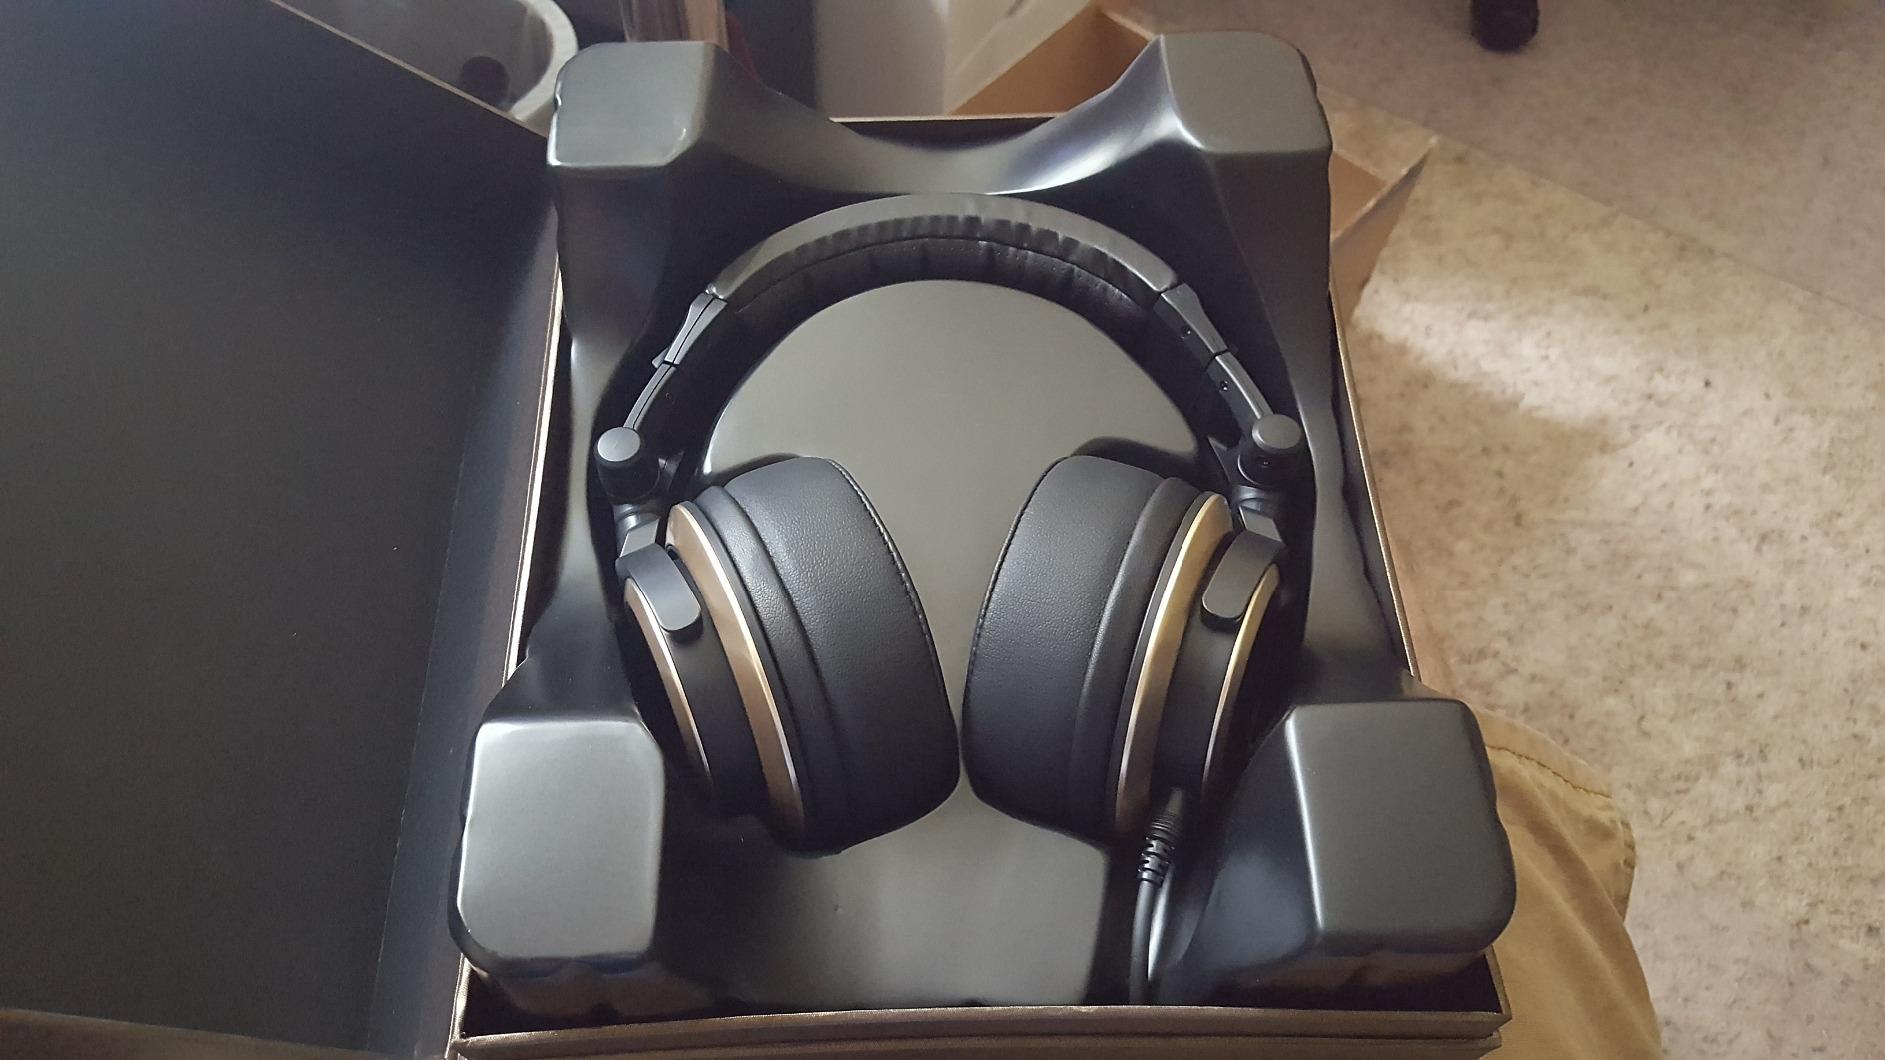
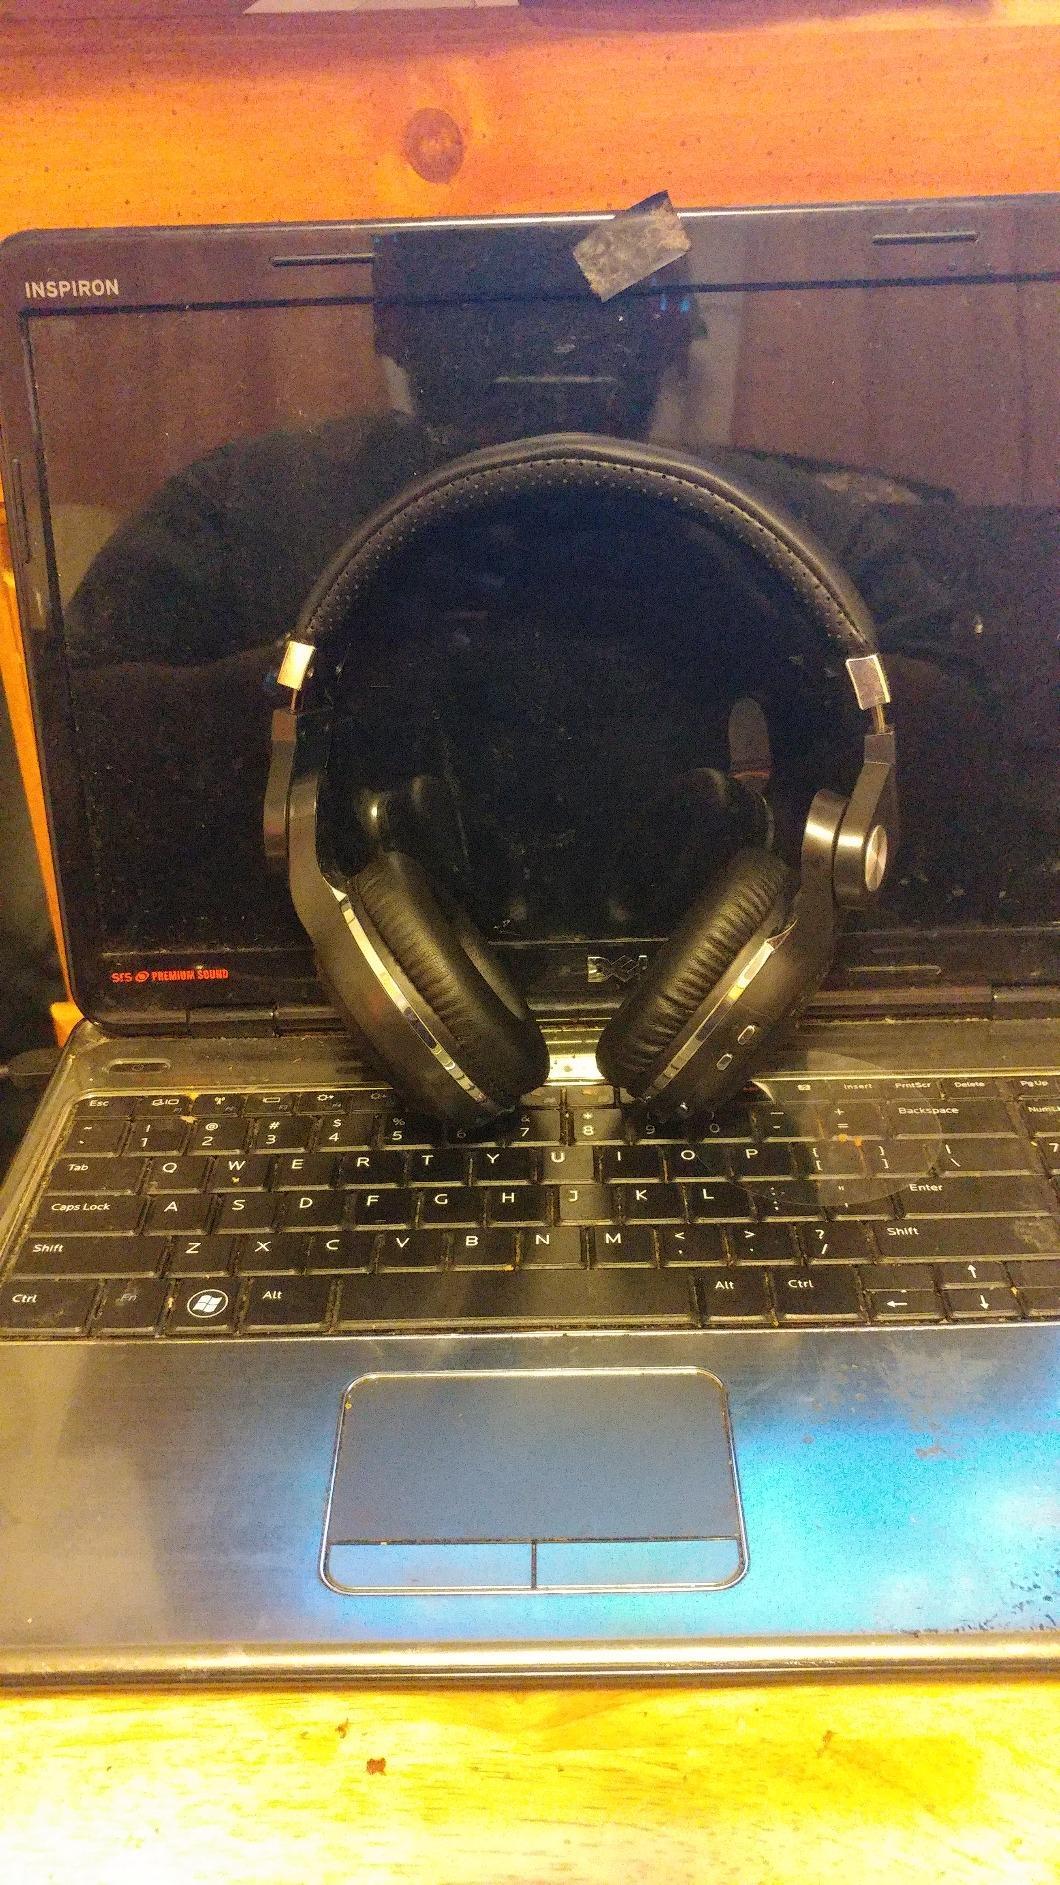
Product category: headphones
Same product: no